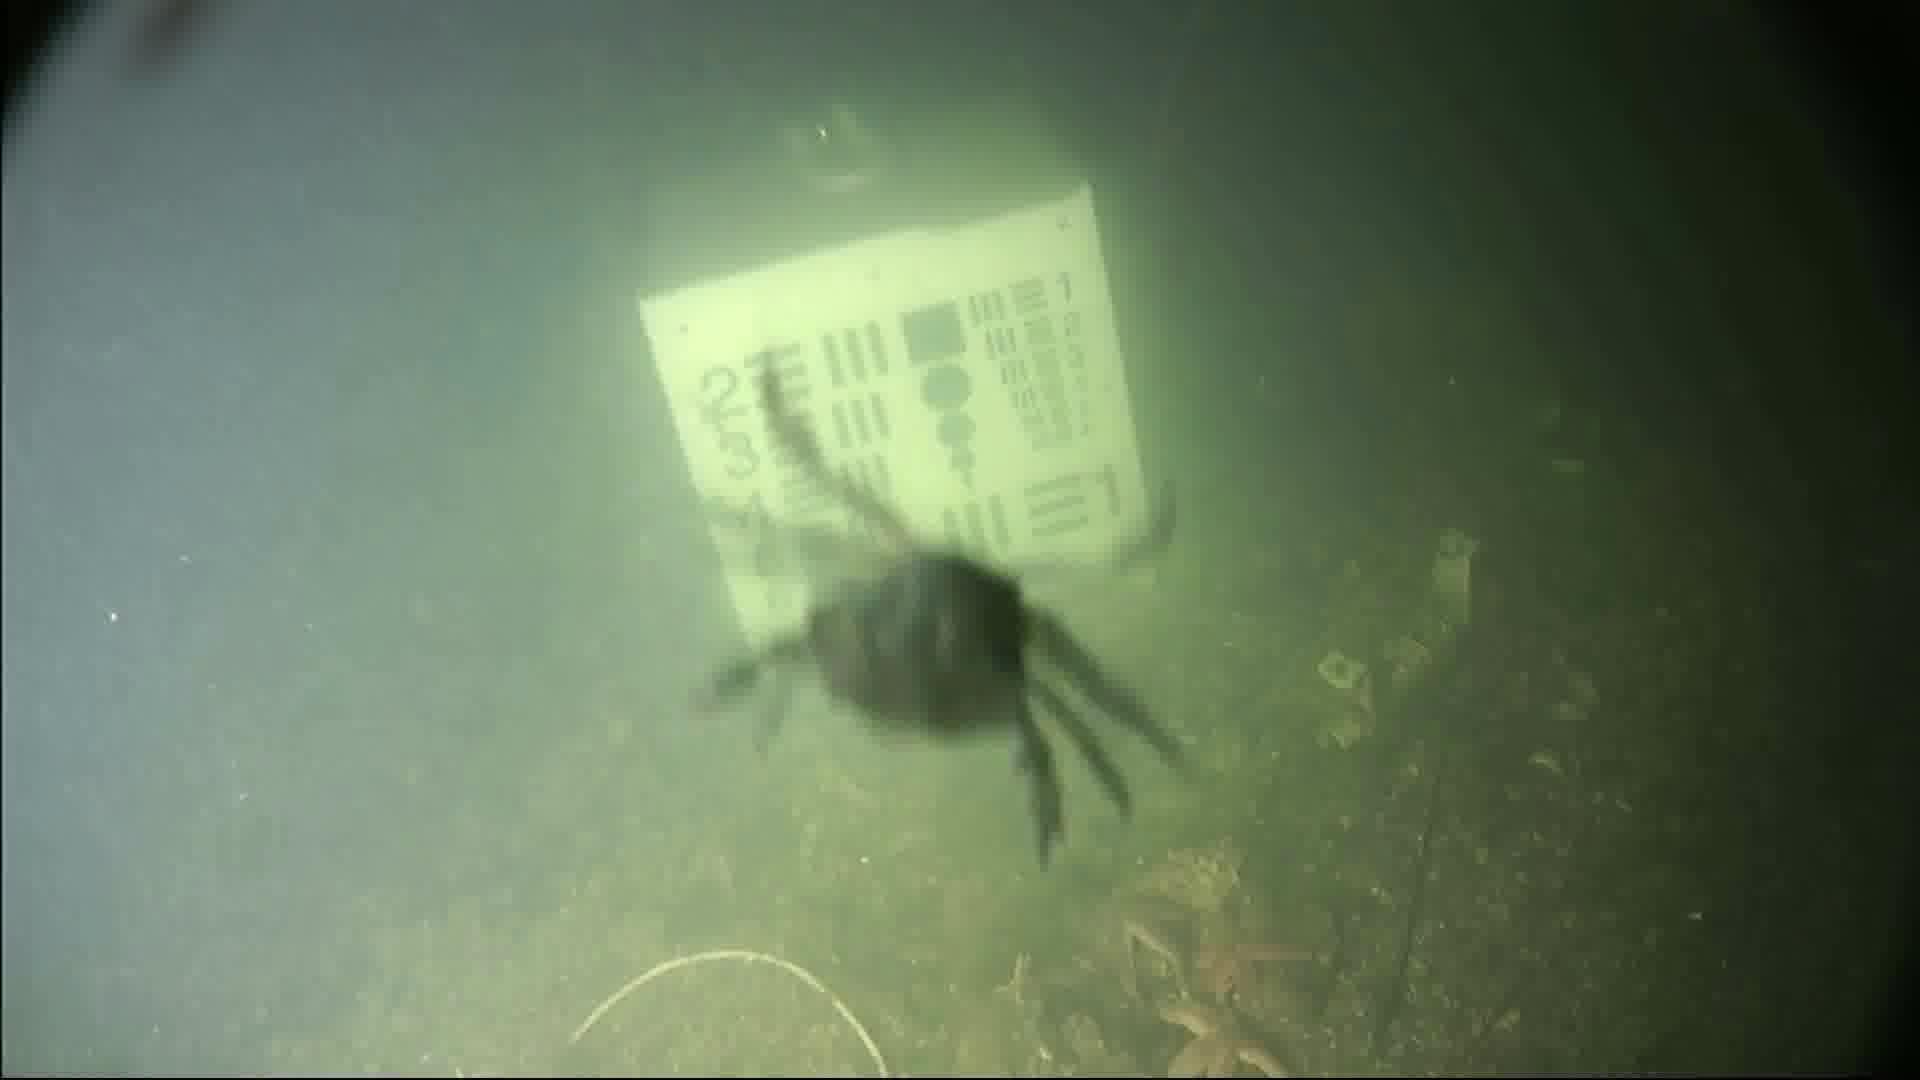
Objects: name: starfish
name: crab